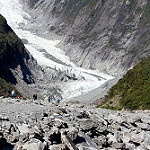
Label: glacier